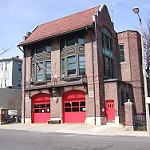
Label: buildings